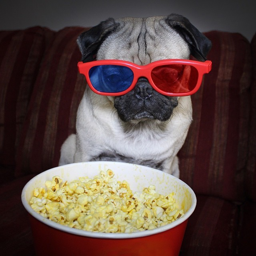
i always finish my popcorn before the previews are finished - person